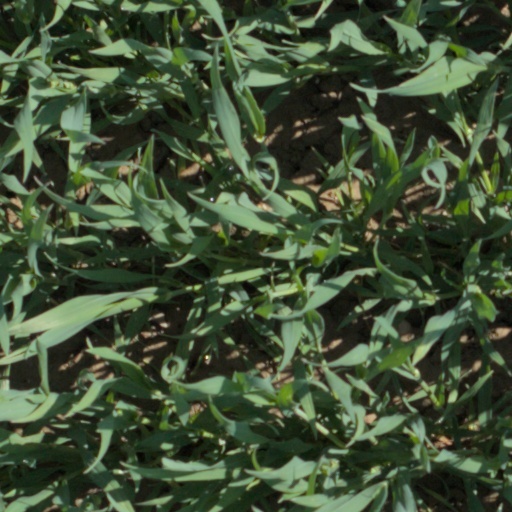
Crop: wheat